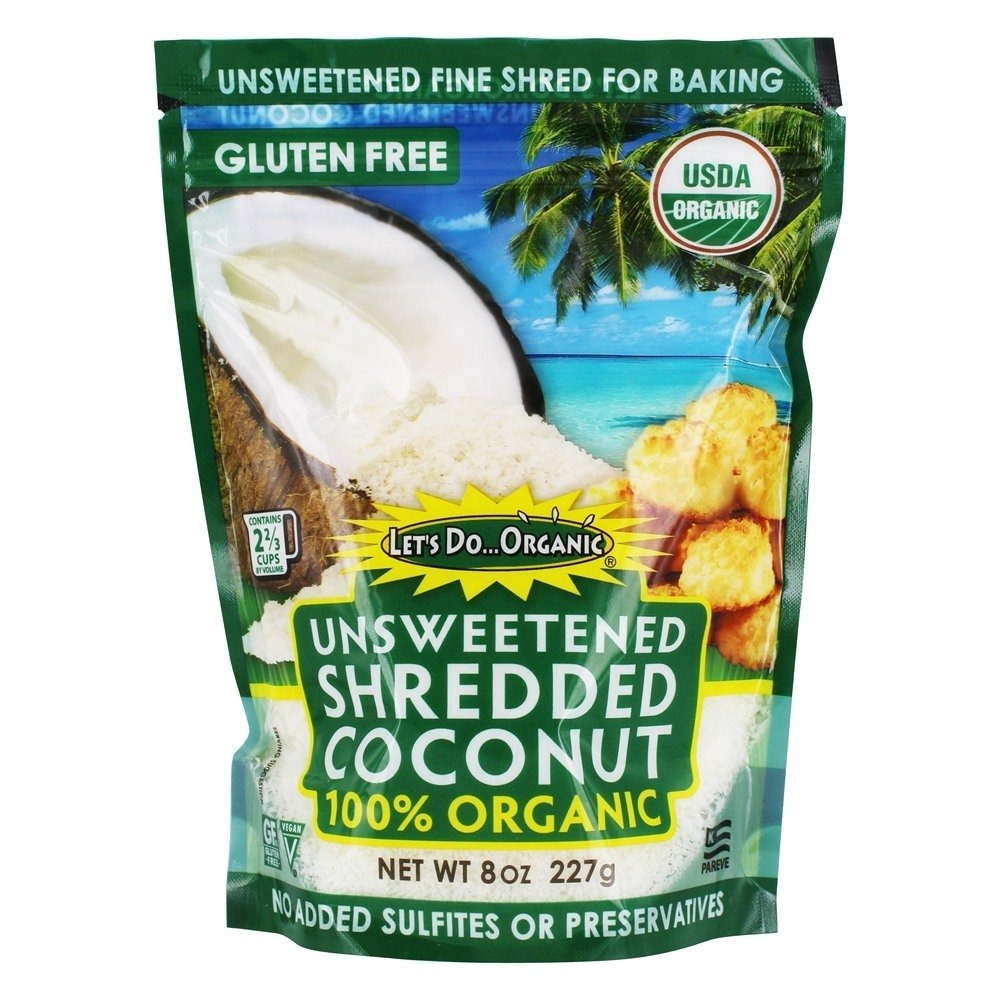
Item Name: Let's Do Organic Coconut Shredded, Unsweetened, 8-Ounce (Pack of 6)
Product Description: From Fine Shred To Fancy Flakes, All Varieties Of Let's Do...Organic Coconut Contain No Added Sugar Or Preservatives. They Contribute Fiber, Protein, Beneficial Fats And Flavor To Smoothies, Cakes, Cookies, Pies And More! : Gluten Free
Value: 48.0
Unit: Ounce

Price: 3.43